Bud Cort

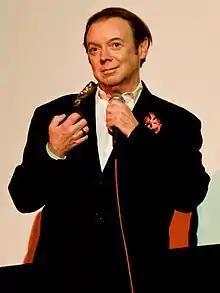
Bud Cort in 2008

Walter Edward Cox (born March 29, 1948), known professionally as Bud Cort, is an American actor known for his unorthodox starring roles in Robert Altman's "Brewster McCloud" (1970), for which he was nominated for a Golden Laurel Award, and Hal Ashby's "Harold and Maude" (1971), for which he was nominated for both a Golden Globe Award and a BAFTA Award. He also had supporting roles in films such as "M*A*S*H" (1970), "Electric Dreams" (1984), "Heat" (1995), "Dogma" (1999), "Coyote Ugly" (2000), "Pollock" (2000) and "The Life Aquatic with Steve Zissou" (2004).